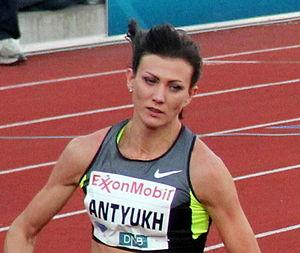
Natalya Nikolayevna Antyukh est une athlète russe, spécialiste du 400 mètres et du 400 mètres haies.